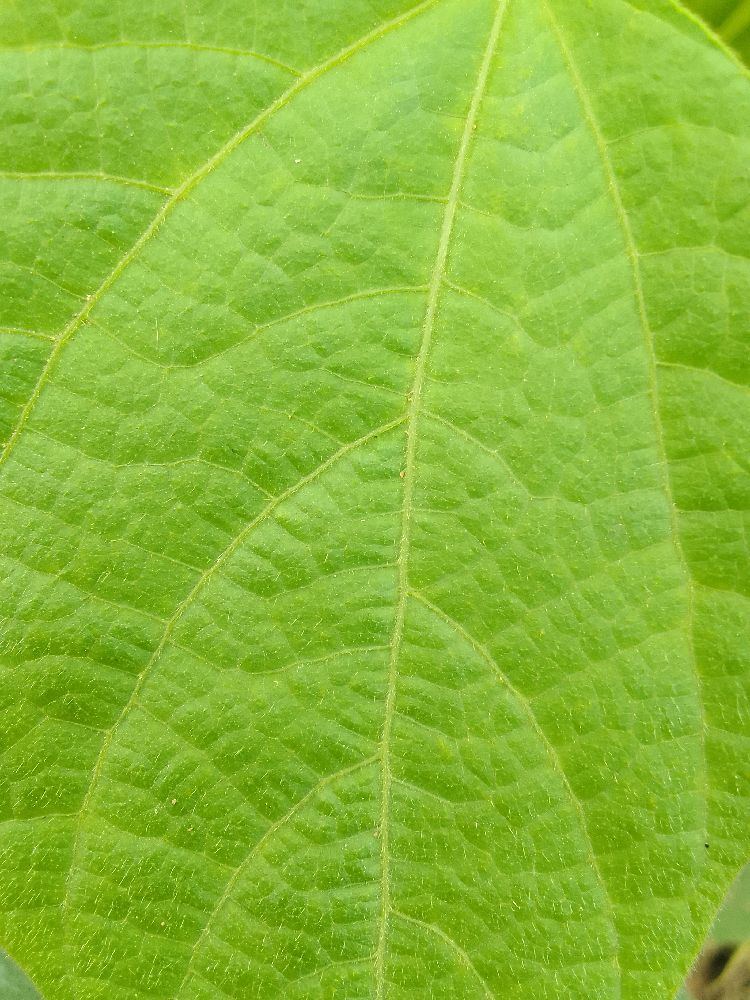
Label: healthy